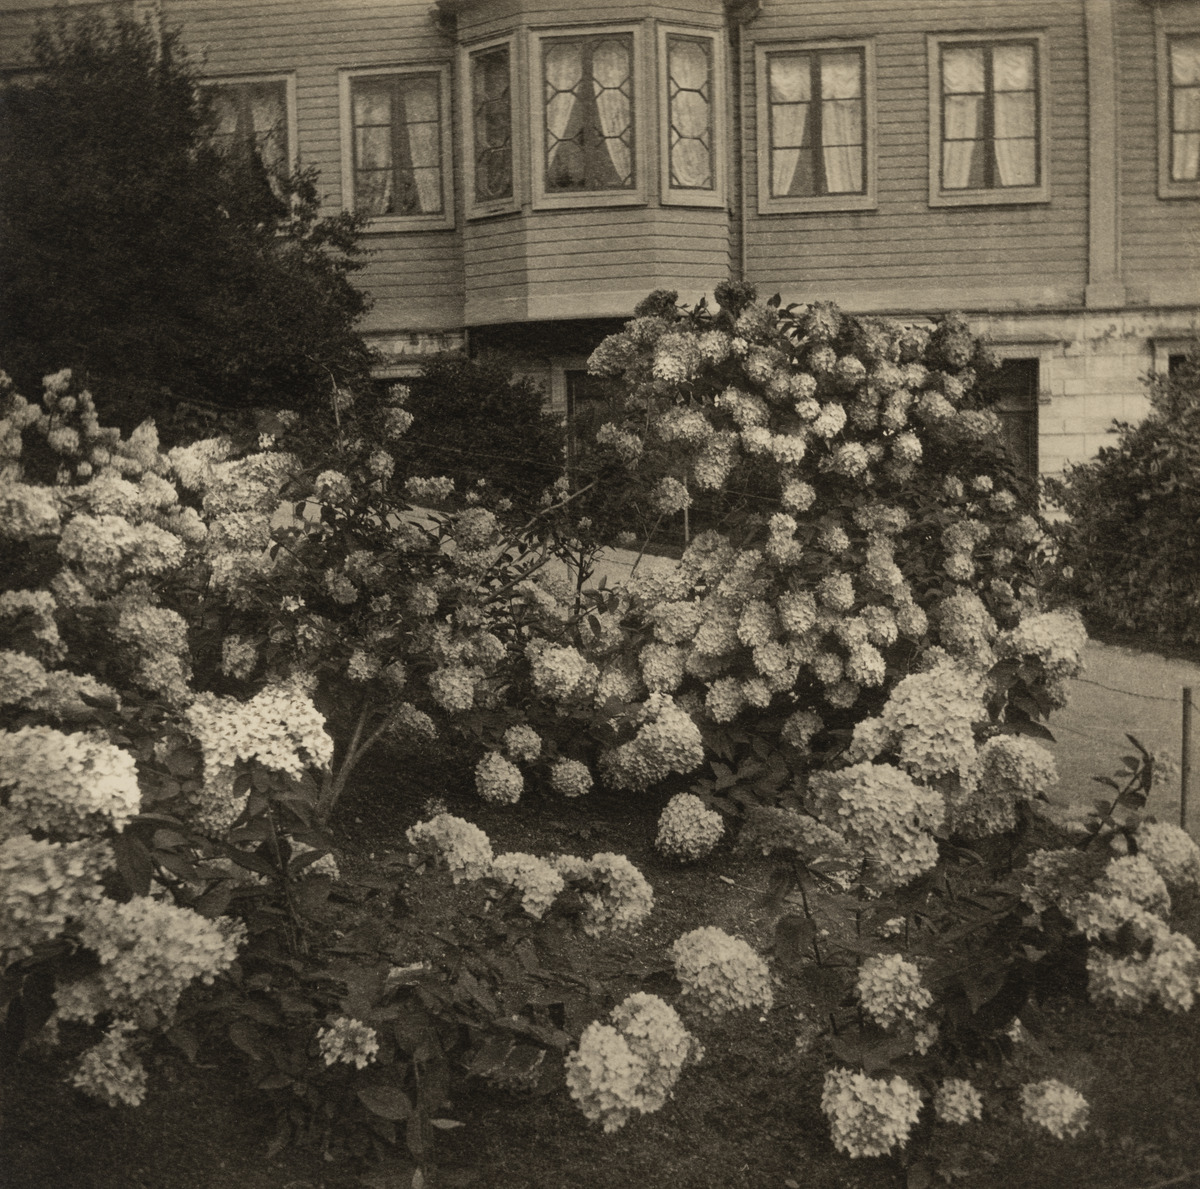
Istutuksia Tähtitorninmäellä, taustalla asuinrakennus osoitteessa Tähtitorninkatu 8
sisällön kuvaus: Istutuksia Tähtitorninmäellä, taustalla asuinrakennus osoitteessa Tähtitorninkatu 8. mustavalkoinen
Kuvaaja: Timiriasew, Ivan, valokuvaaja
Ajankohta: kuvausaika 1912
Paikka: Suomi, Uusimaa, Helsinki, Ullanlinna Helsinki, Tähtitorninkatu 8
Aiheet: puistot, istutukset, koristekasvit, kukat, pensaat, puurakennukset, asuinrakennukset